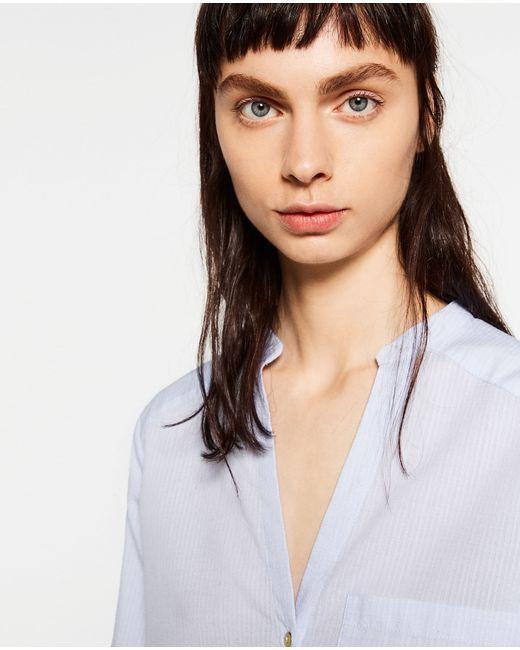
Süßes Damenoberteil aus leichtem Stoff, rundem und V-Ausschnitt mit Ärmeln und Tasche vorne